Great Satraps' Revolt

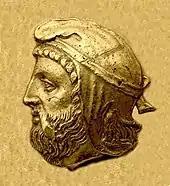
Orontes, wearing the satrapal headdress, from his coinage.

Orontes was the son of Artasuras and married to Artaxerxes' daughter Rhodogunê. He was satrap of Armenia in 401 when Xenophon's Ten Thousand marched through that region after the battle of Cunaxa. In 380, when he and Tiribazus (then satrap of Lydia) were besieging Evagoras, king of Salamis on Cyprus, he made false accusations against Tiribazus (who had been "hyparch" under him in Armenia) that got him demoted to the minor satrapy of Mysia, on the border between Phrygia and Lydia. His resentment at this decline in his fortunes is presumed to be behind his rebellion, but why it occurred at this time is unknown. Diodorus Siculus said that:The peoples who had revolted from the King chose as their general Orontes in charge of all branches of the administration.Those associating with Orontes do not appear to be the other men named here. Diodorus went on to say that among the rebels were "Lycians, Pisidians, Pamphylians, and Cilicians, likewise Syrians, Phoenicians, and practically all the coastal peoples".